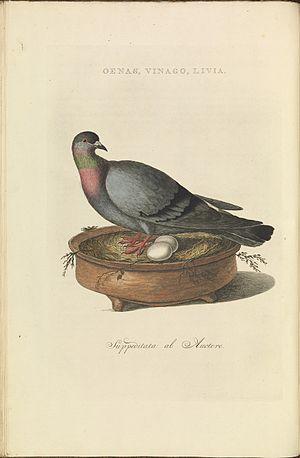
Le Pigeon biset est une espèce d'oiseaux de la famille des Columbidés. C'est l'espèce qui comprend le pigeon domestique et la plupart des pigeons des villes mais qui subsiste également comme oiseau sauvage dans son milieu naturel original : les falaises et autres milieux rocheux. Le type domestique est différent du type sauvage.